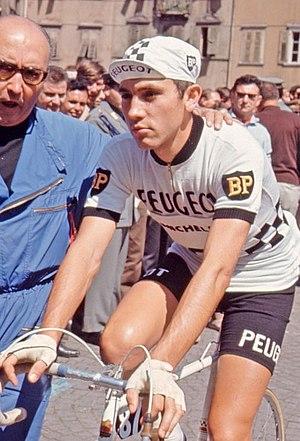
La 101ᵉ édition de Liège-Bastogne-Liège a eu lieu le 26 avril 2015. C'est la treizième épreuve de l'UCI World Tour 2015. La course fait partie des classiques ardennaises et est considérée comme un monument du cyclisme. Elle est organisée par Amaury Sport Organisation, également organisateur du Tour de France.
L'équipe cycliste Peugeot est une équipe française de cyclisme sur route, qui a existé de 1901 à 1989.